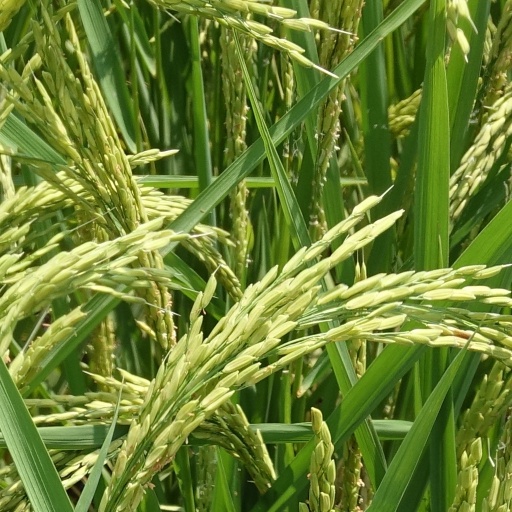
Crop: rice